Crockett Tavern Museum

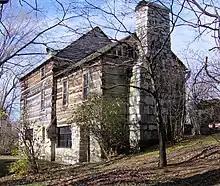
The rear of the building.

The museum's main building is a log cabin structure built in the 1950s as a representation of the tavern that Davy Crockett's father, John Crockett, established in 1794 at the approximate location of the modern museum.